RAF Hospital Nocton Hall

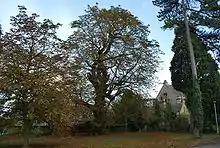
The Nocton Hall Chestnut tree - October 2009

The only accessible part of the hospital is the site of the former married quarters, which had been built nearby.